Wonju station

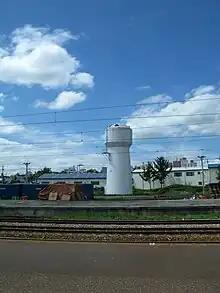
Cultural Heritage of early modern times No. 138

Wonju station is a railway station in the city of Wonju, Gangwon province, South Korea. It is on the Jungang Line.